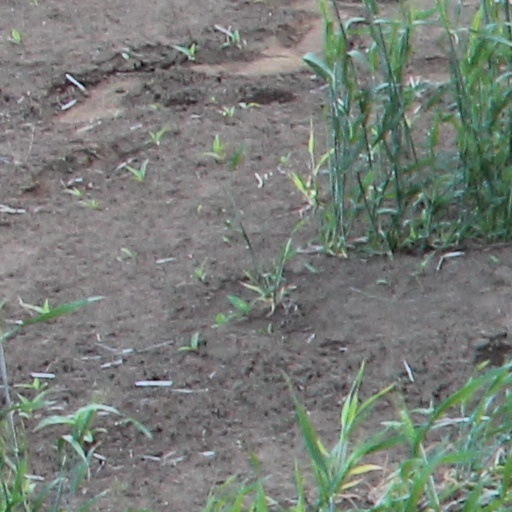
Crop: wheat